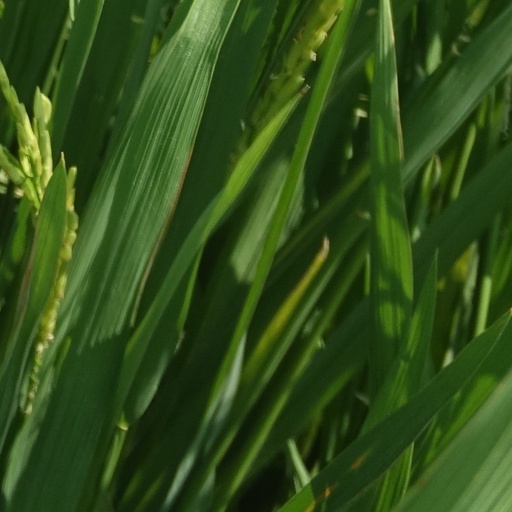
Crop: rice